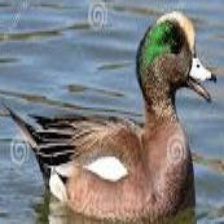
Species: AMERICAN WIGEON
Scientific name: MARECA AMERICANA
ImageNet parent category: drake